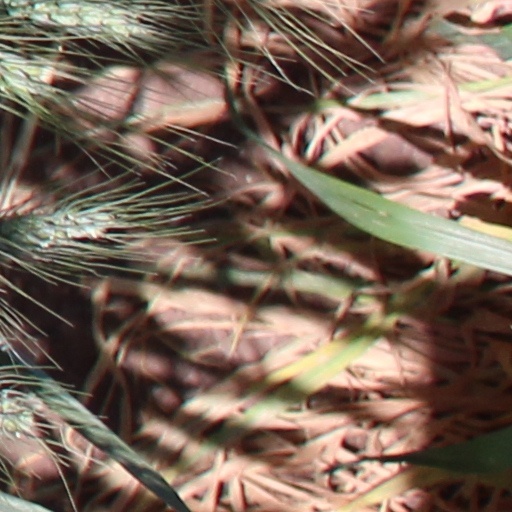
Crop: wheat